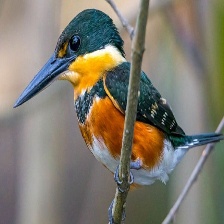
Species: PYGMY KINGFISHER
Scientific name: ISPIDINA PICTA